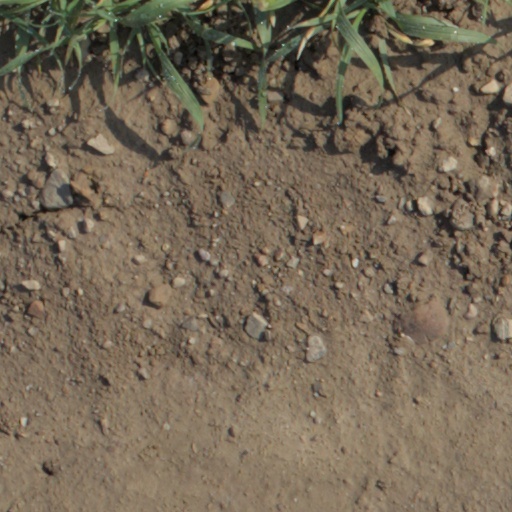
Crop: wheat